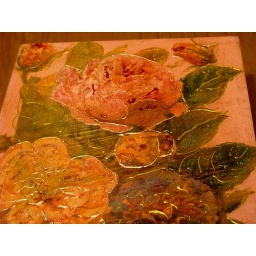
Wood box as a book in a decoupage tecnique.